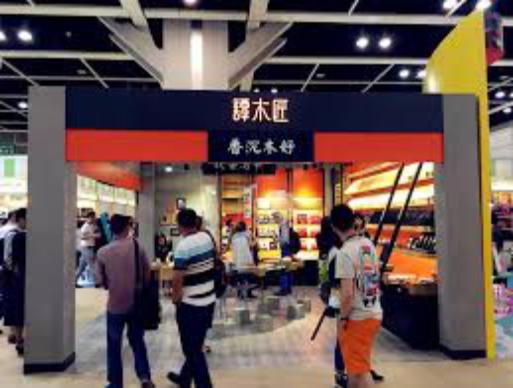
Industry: Necessities